Cosina Voigtländer

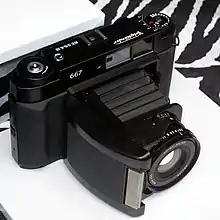
Bessa III 667, launched in 2009

Cosina started producing cameras and lenses under the Voigtländer brand in 1999, when it introduced a new M39 mount body and lenses. It has since produced a prodigious variety of these lenses in M39x26, Leica M mount, Nikon S rangefinder mount (some fully usable with Contax RF bodies), and SLR mounts including M42 and Nikon F. Cosina produces hoods and accessory viewfinders for many of the lenses. Note that while the lenses feature familiar Voigtländer names, the optical formulas are all new.